The Seven Ravens

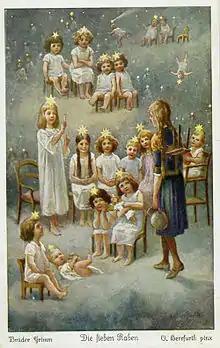
She reaches the stars

A peasant has seven sons and no daughter. Finally a daughter is born, but is sickly. The father sends his sons to fetch water for her to be baptized. In their haste, they drop the jug in the well. When they do not return, their father thinks that they have gone off to play and curses them and so they turn into ravens.